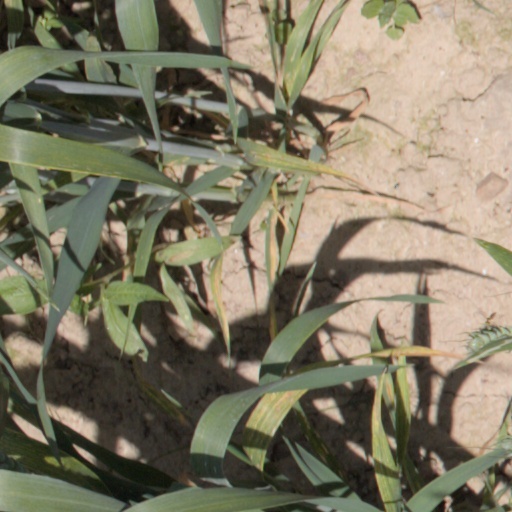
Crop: wheat